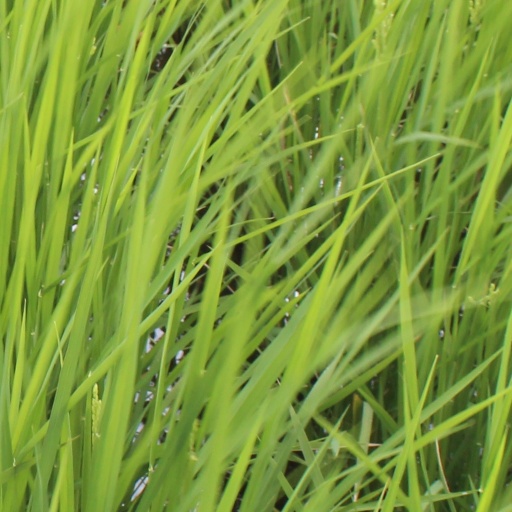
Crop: rice